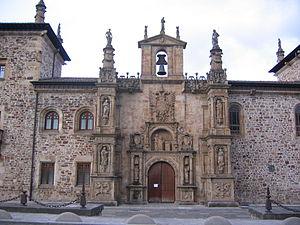
L'université du Pays basque est une université publique de la Communauté autonome basque créée en 1980. Fondée à partir de l'université de Bilbao fondée en 1968 et elle-même issue de la Faculté de sciences économique de Sarriko, l'université du Pays basque est principal établissement d'enseignement supérieur de la Communauté autonome.